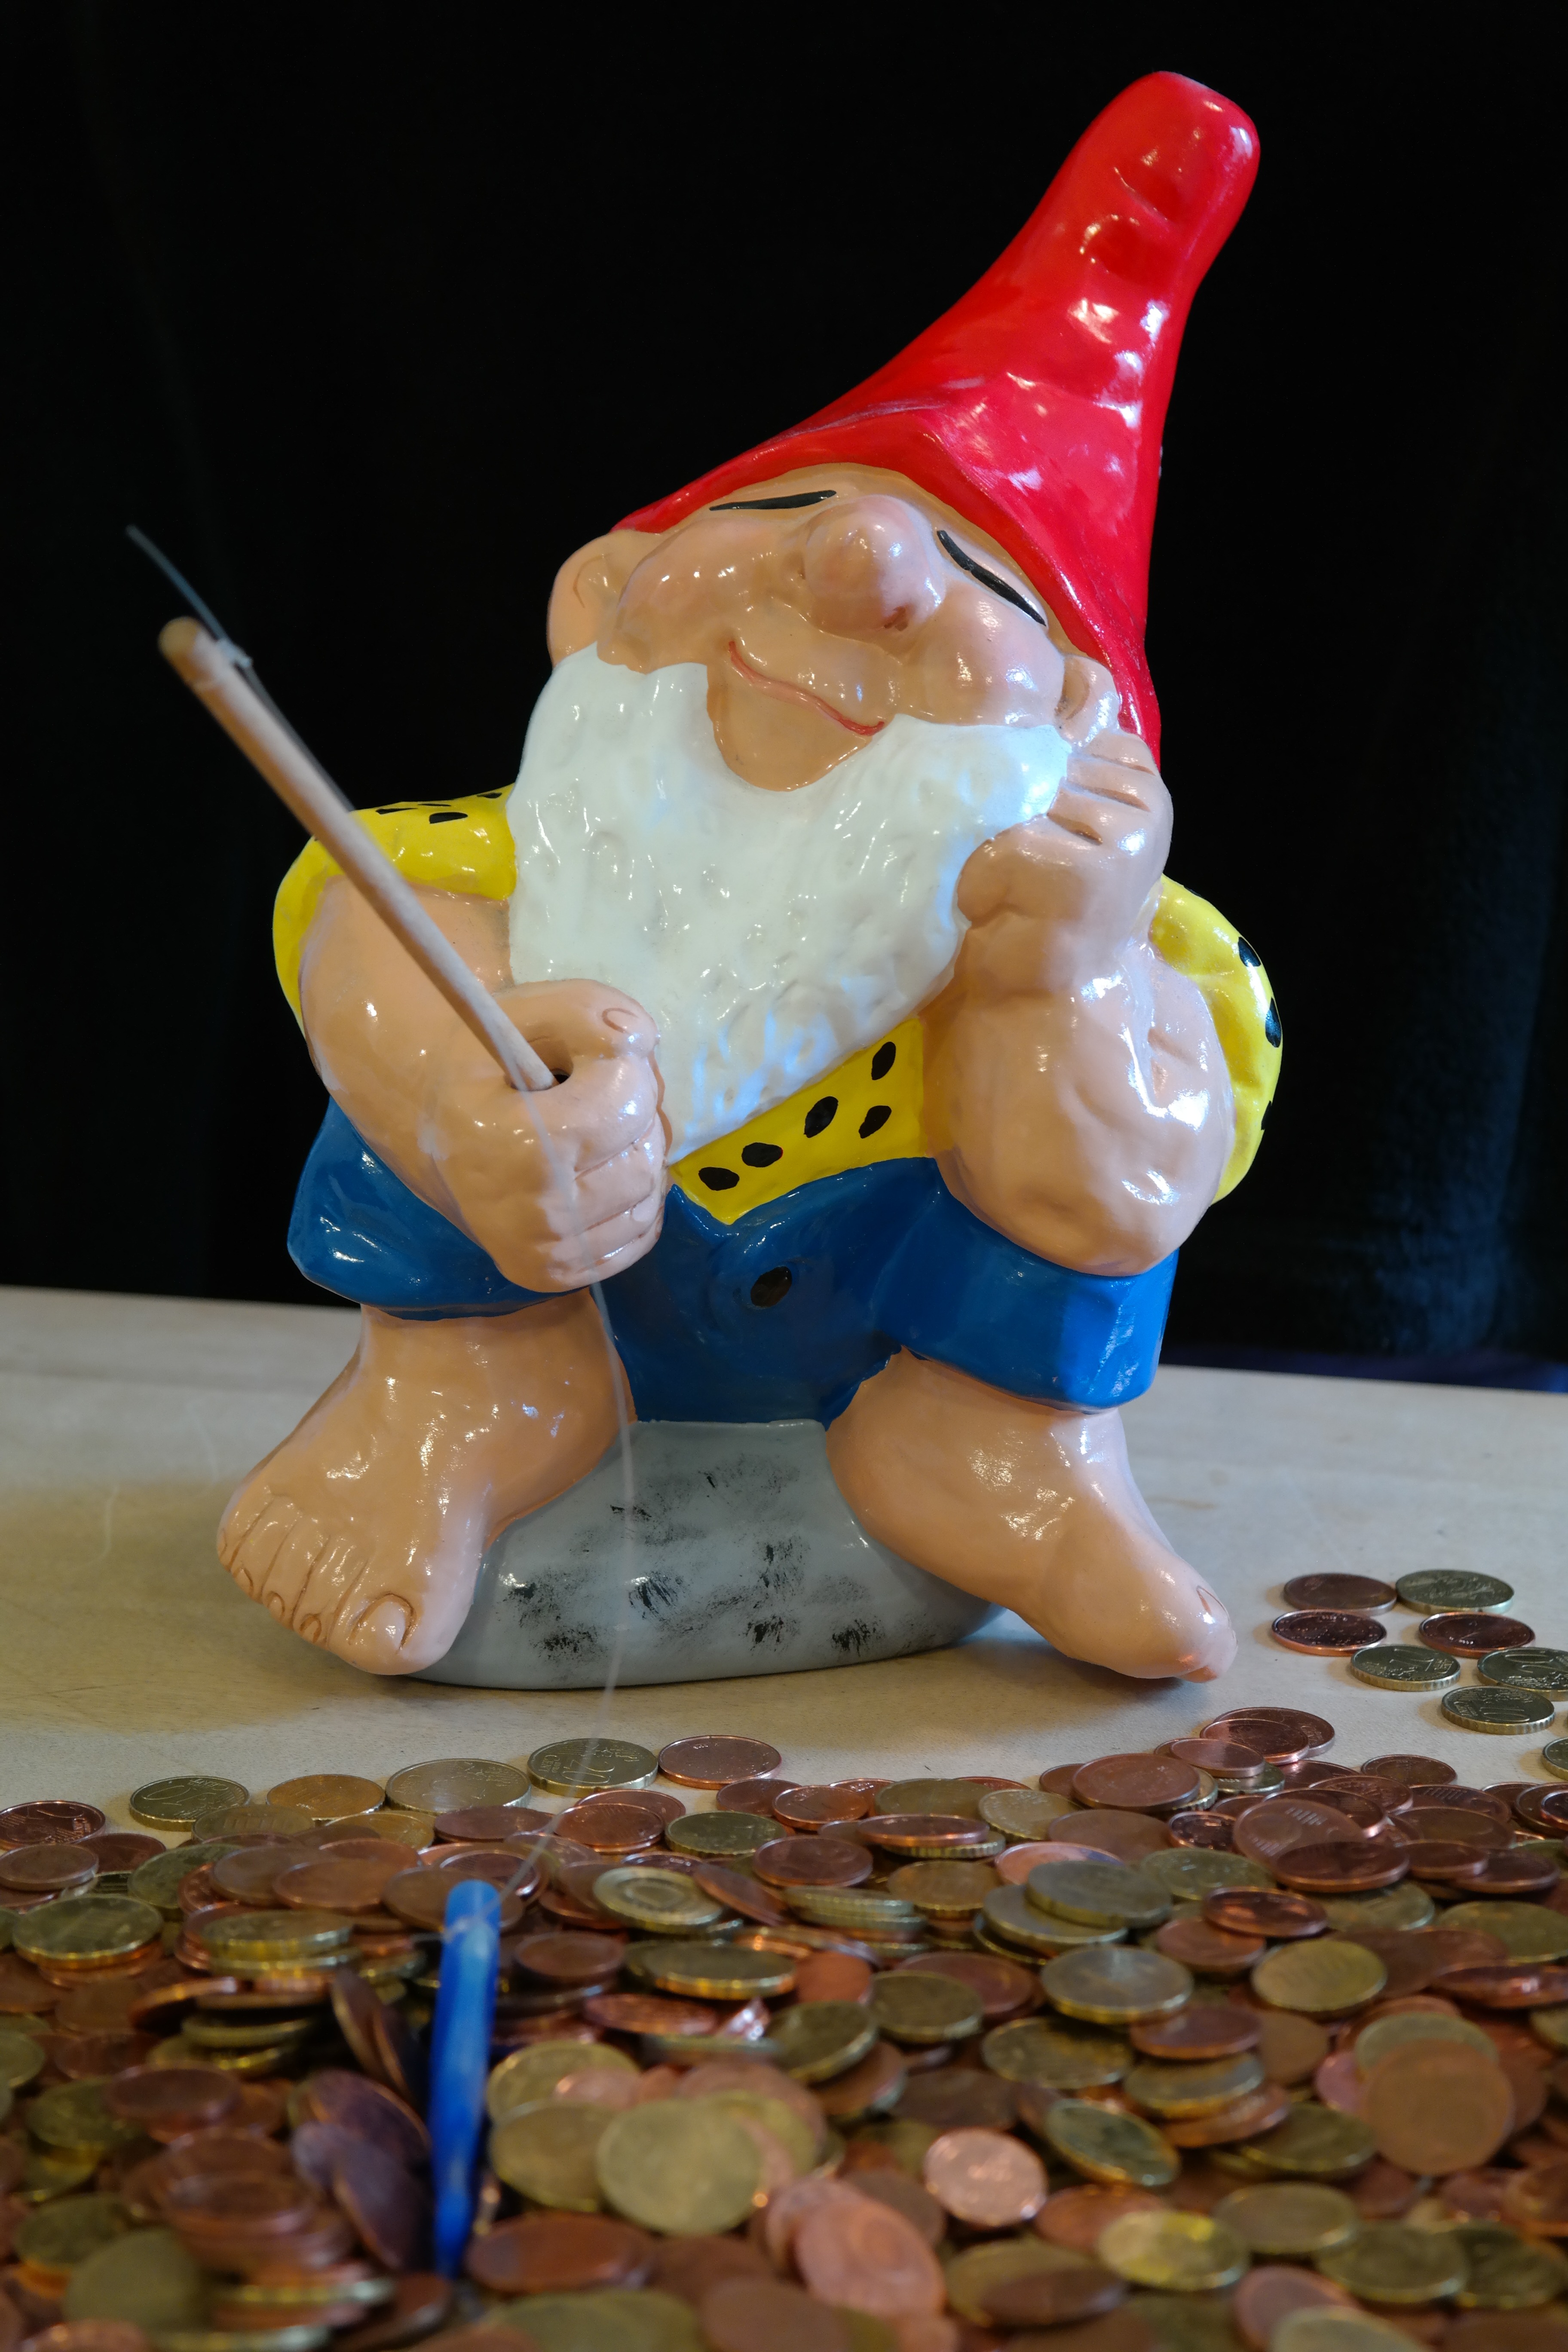
statue, food, red, metal, money, fish, toy, art, figure, brass, copper, cap, figurine, currency, funny, euro, coin, dwarf, shiny, value, coins, cent, metal money, finance, loose change, garden gnome, pay, making a face, specie, valuable, money shark, lawn ornament, dime pieces, nordic gold, brass alloy